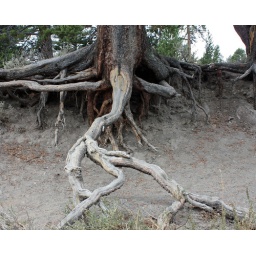
Just a tree by the river where we had a lunch break--this is where mike found his little chippy